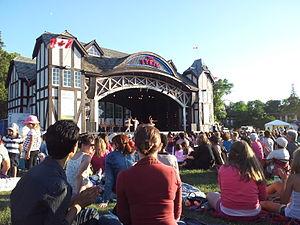
Cet article recense les lieux patrimoniaux de Winnipeg inscrits au répertoire des lieux patrimoniaux du Canada, qu'ils soient de niveau provincial, fédéral ou municipal.